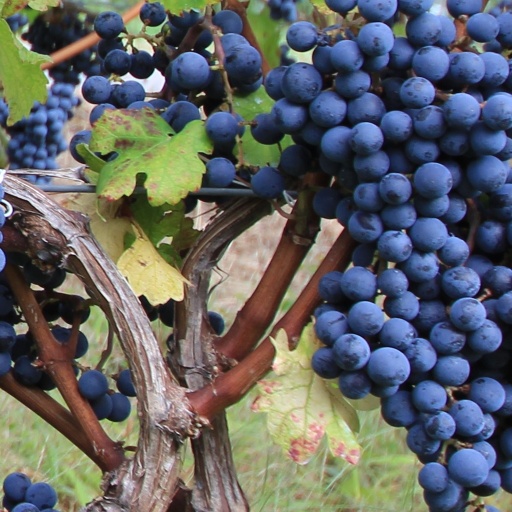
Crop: grape